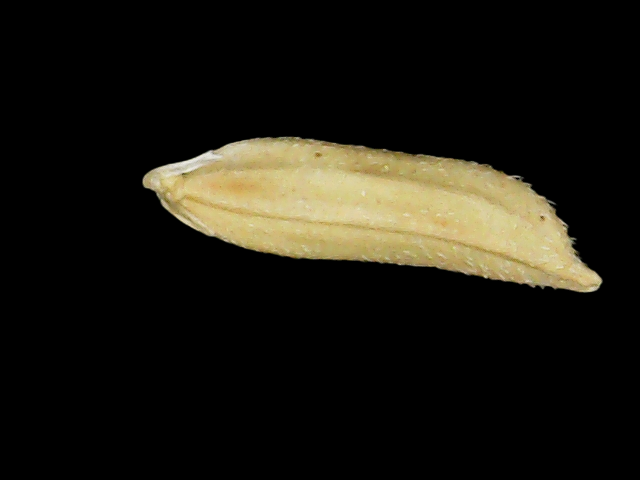
Rice variety: Binadhan26